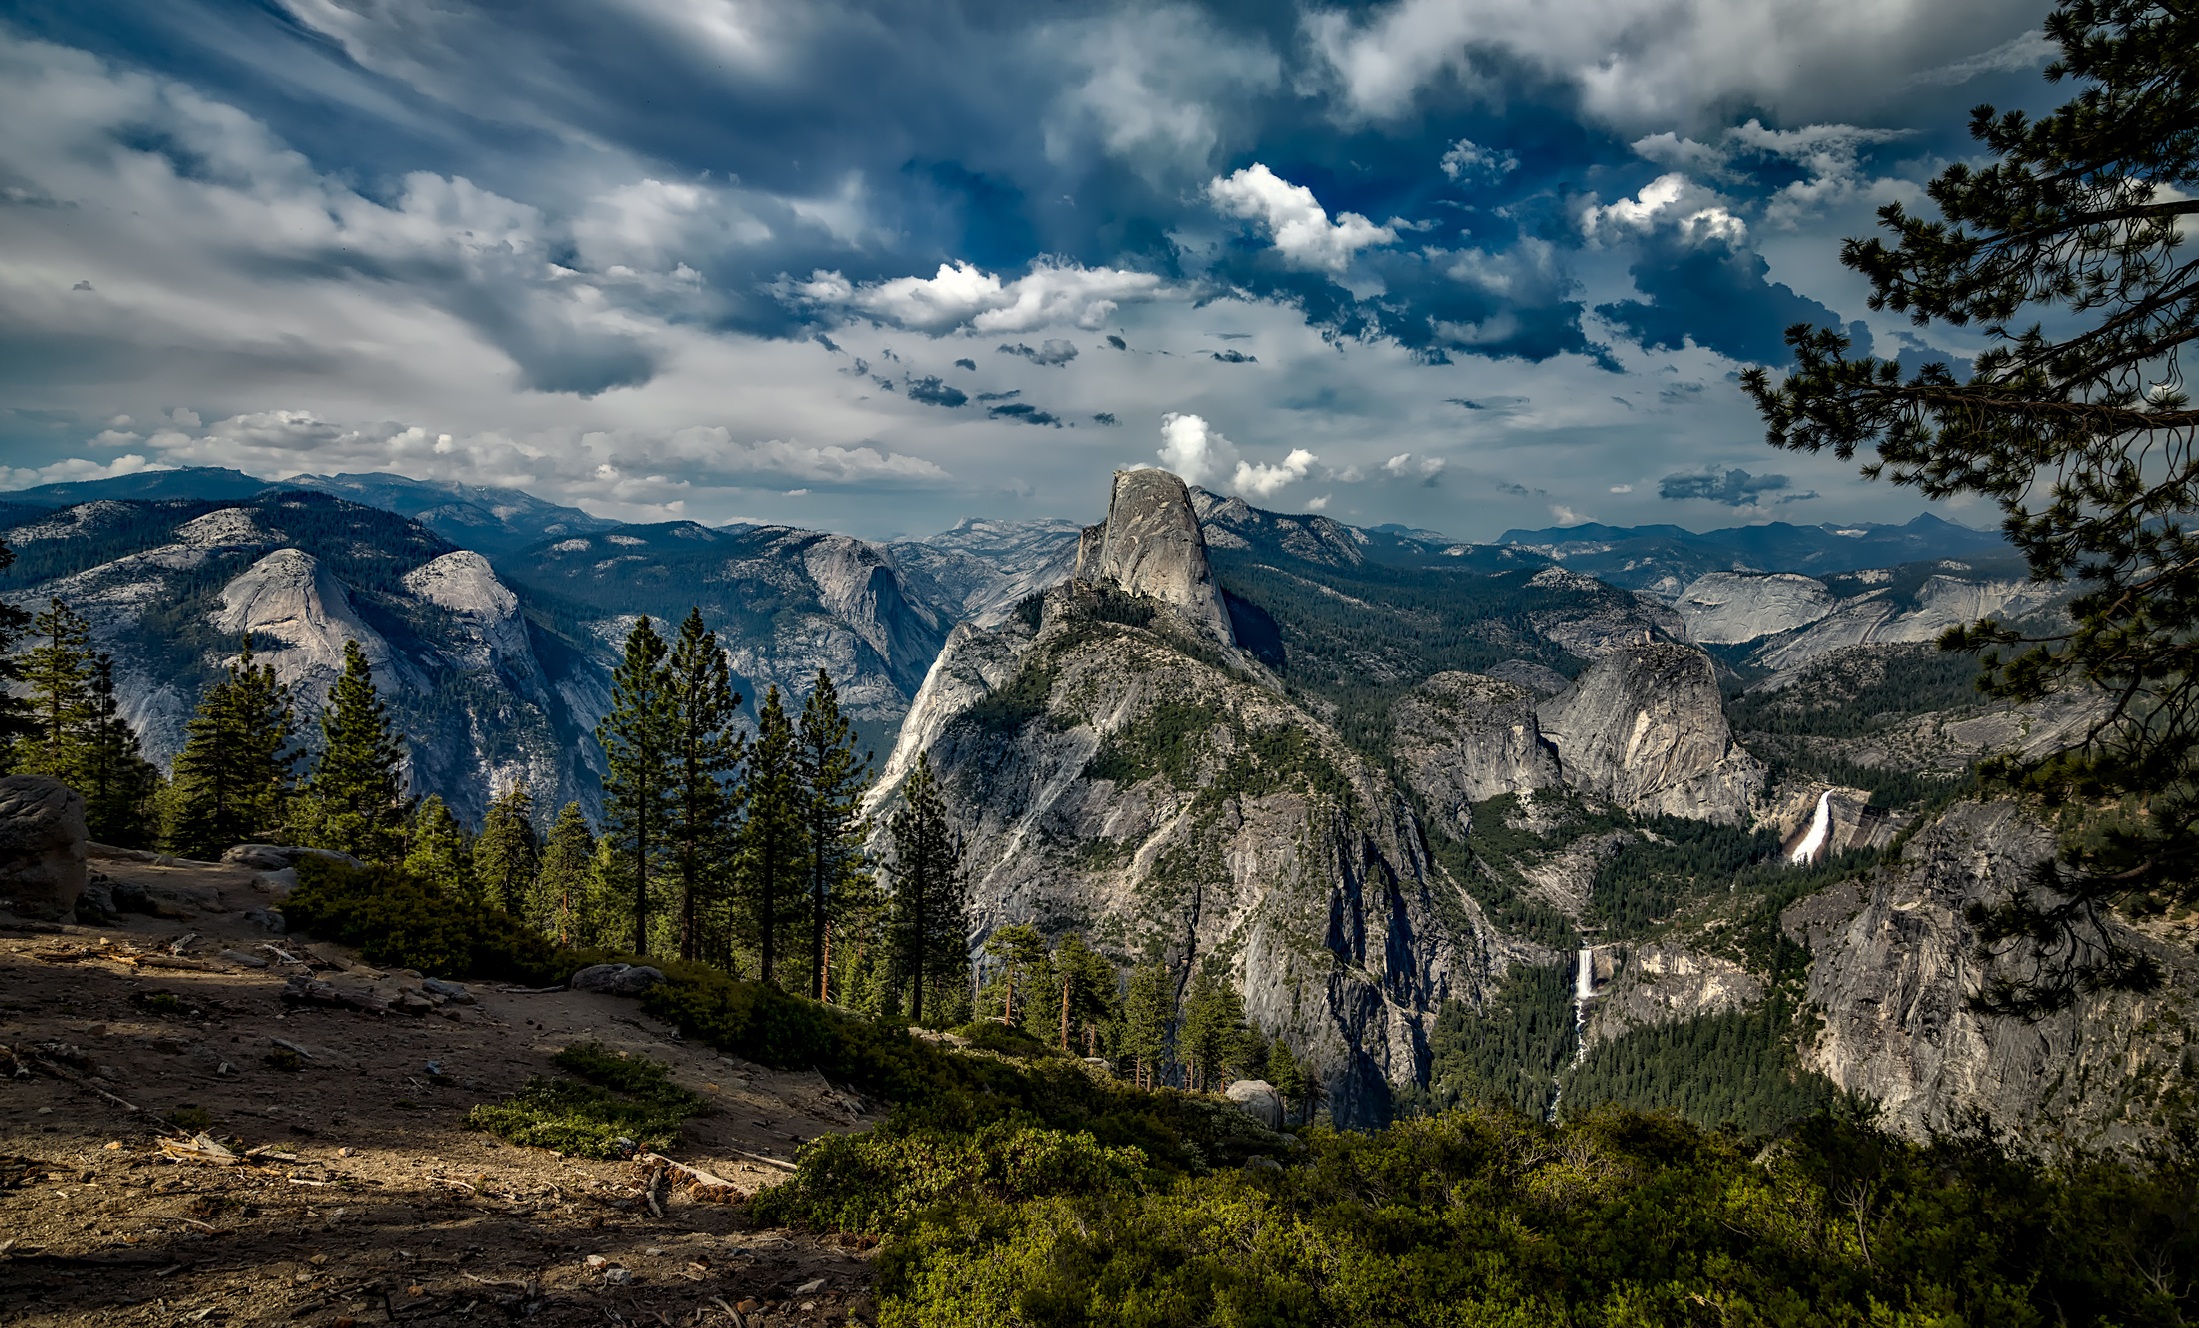
landscape, tree, nature, forest, rock, wilderness, mountain, cloud, sky, sunset, countryside, hill, valley, mountain range, summer, vacation, yosemite, park, holiday, gorge, national park, california, ridge, trees, woods, hdr, clouds, mountains, alps, picturesque, ravine, plateau, beautiful, vista, destinations, landform, geographical feature, mountainous landforms